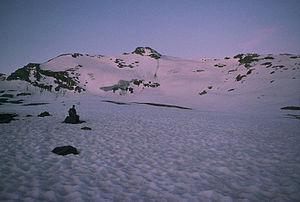
La pointe de Méan Martin est un sommet situé dans le massif de la Vanoise, en Savoie.